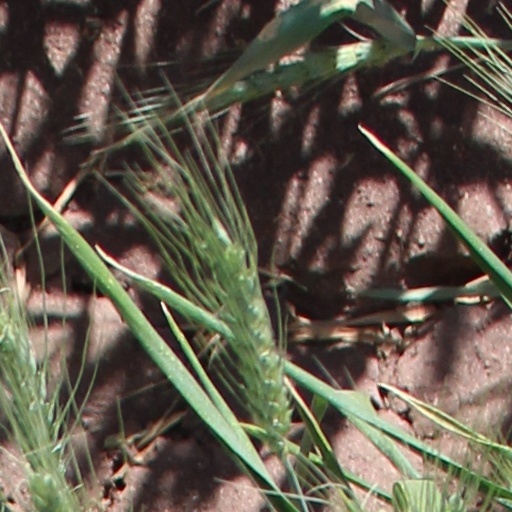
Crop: wheat